Inujima

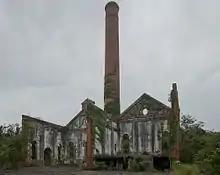
Remains of the refinery in 2011

The is a rehabilitation project covering the entire island by the Naoshima Fukutake Art Museum Foundation, a project of Benesse Corporation. It opened to the public in April 2008.